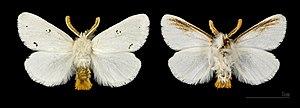
Euproctis chrysorrhoea, le Cul brun, est une espèce de lépidoptères de la famille des Erebidae et de la sous-famille des Lymantriinae. Ses chenilles peuvent provoquer d'importants dégâts aux feuillus.